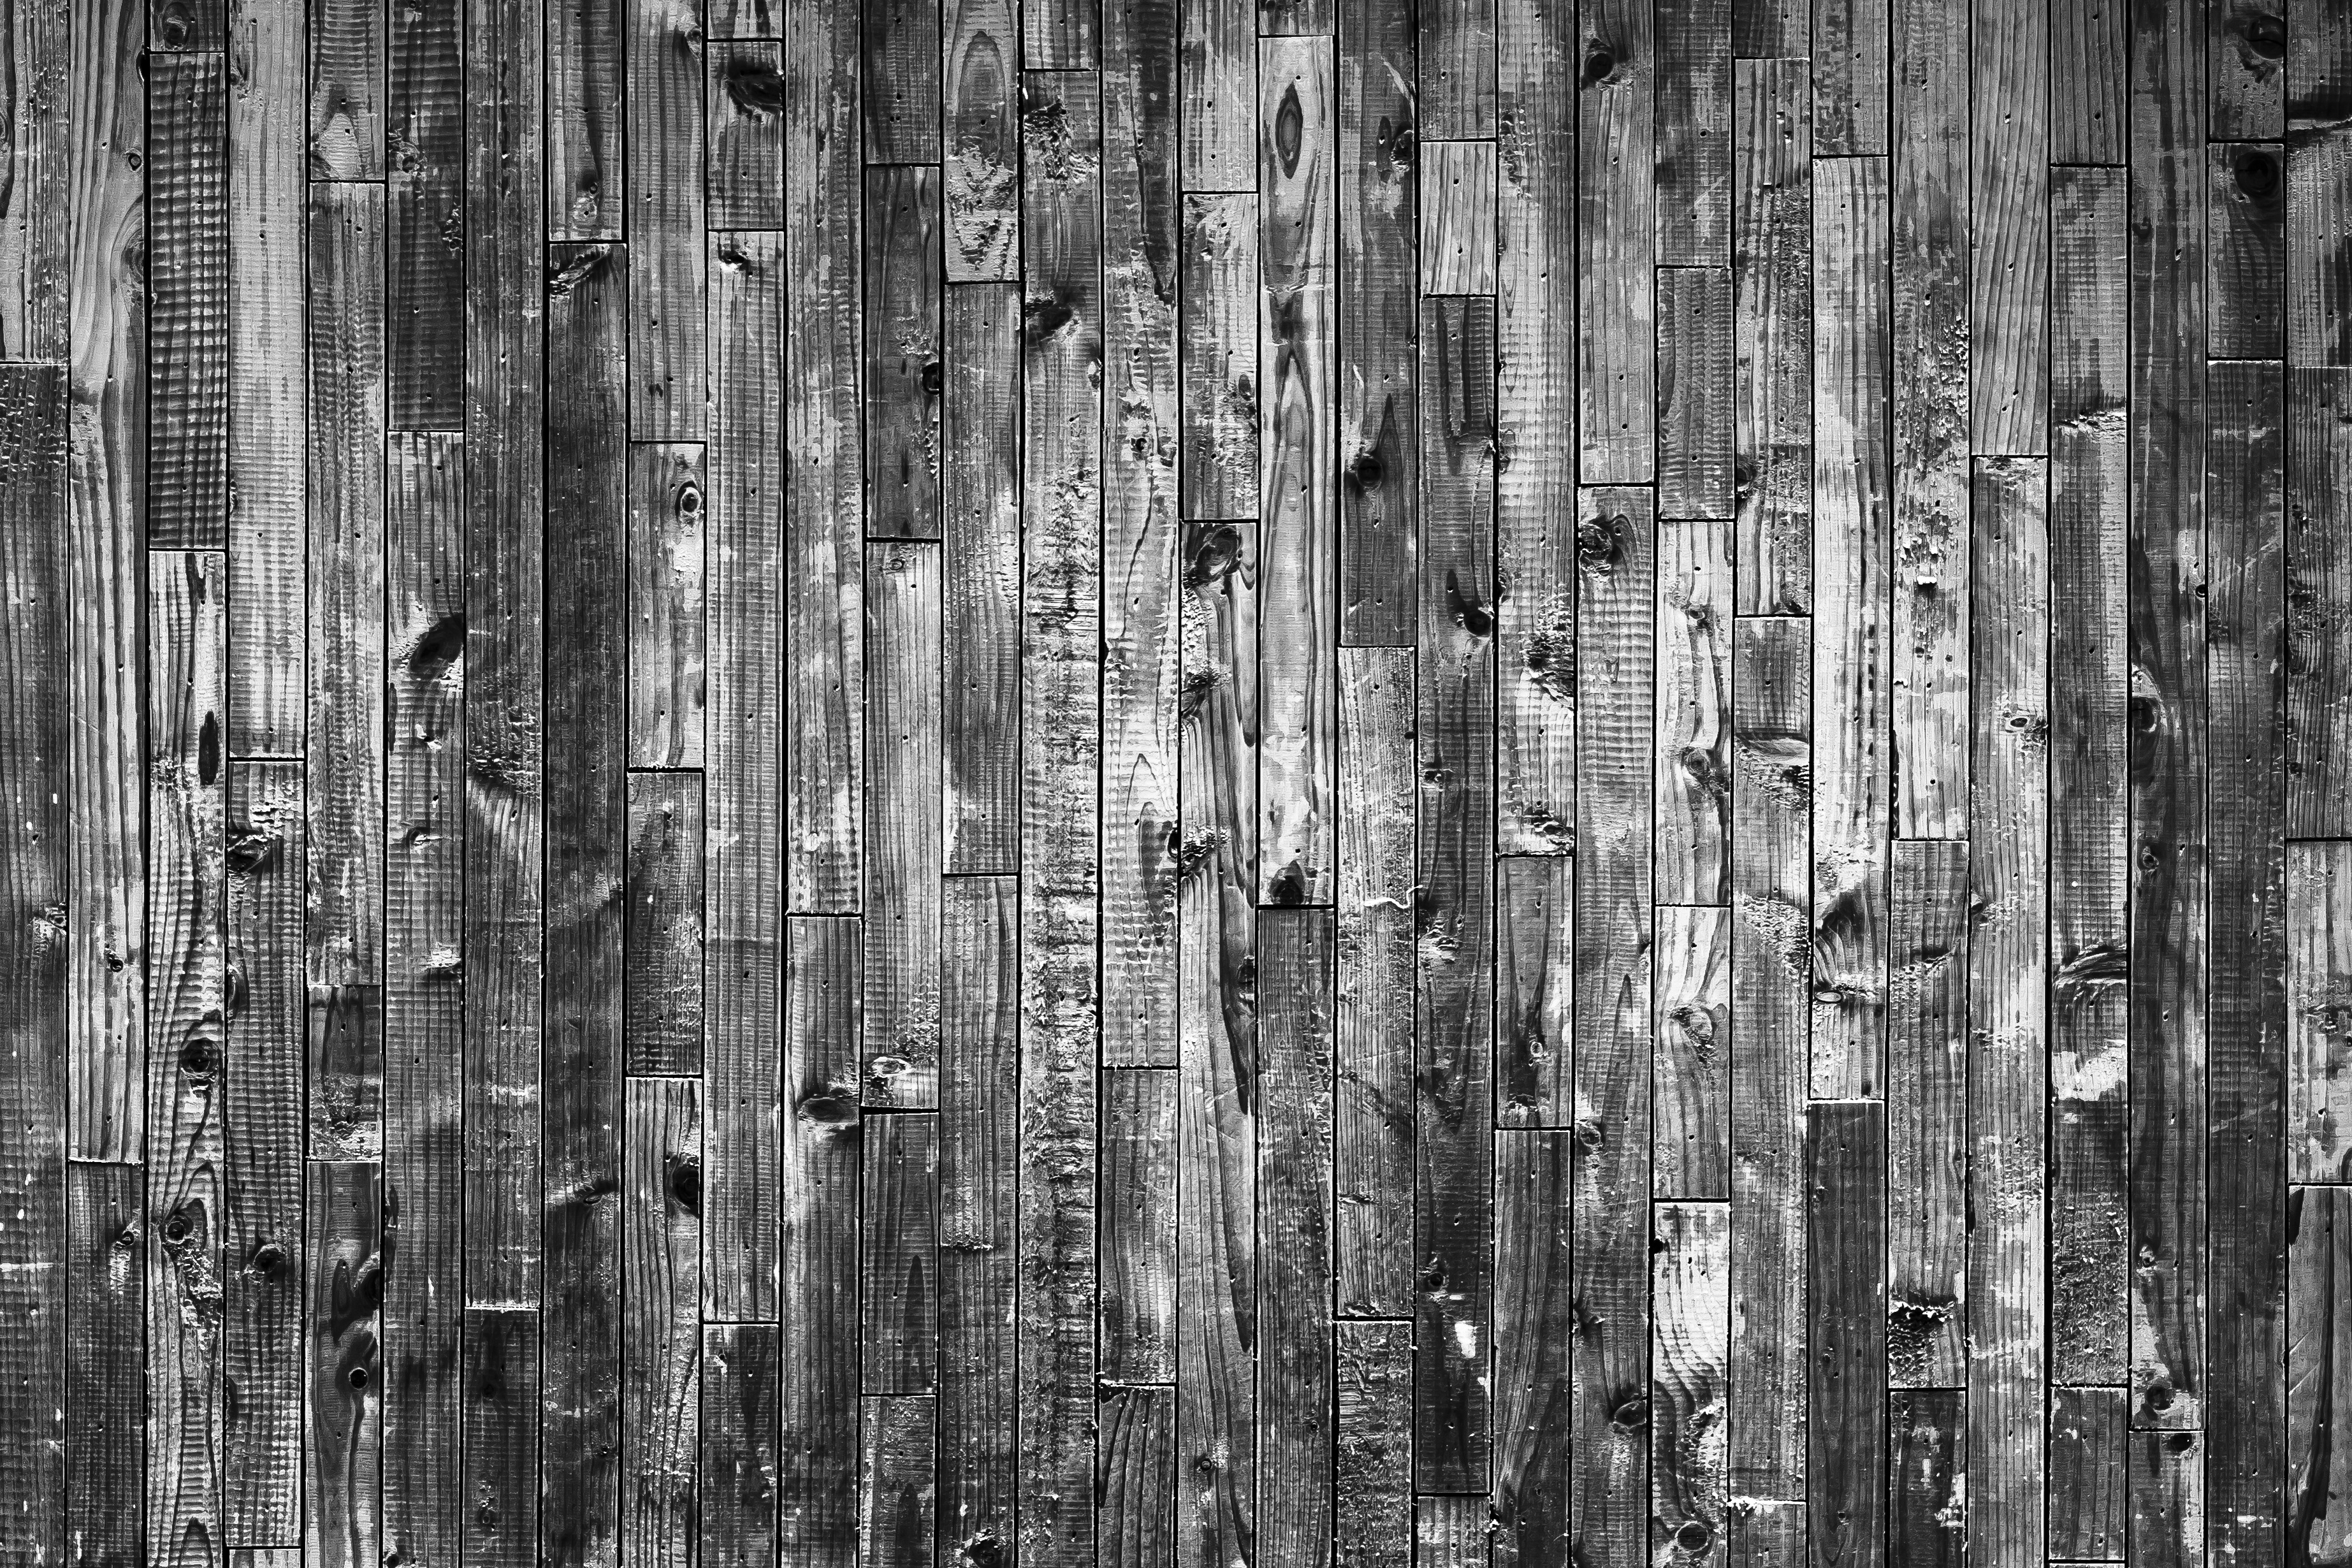
tree, branch, black and white, plant, wood, texture, interior, trunk, wall, wild, pattern, line, black, monochrome, background, hardwood, a straight line, monochrome photography, plant stem, woody plant